Sickles Tavern

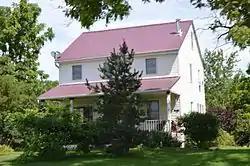
Sickles Tavern, July 2015

Sickles Tavern, also known as Hickory Inn, is a historic inn and tavern located near Wayland, Clark County, Missouri. It was built about 1846, and is a two-story, rectangular, vernacular frame dwelling with full basement and attic. It is an example of a "two-thirds house" - a two-story structure one room wide and two rooms deep, with an end hallway. During the 19th century, it is believed that the house was a tavern